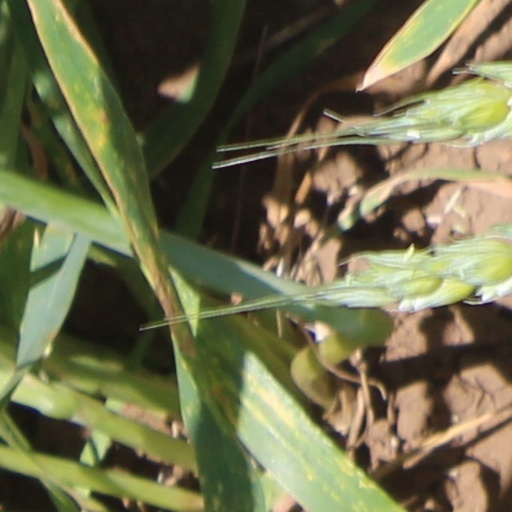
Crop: wheat